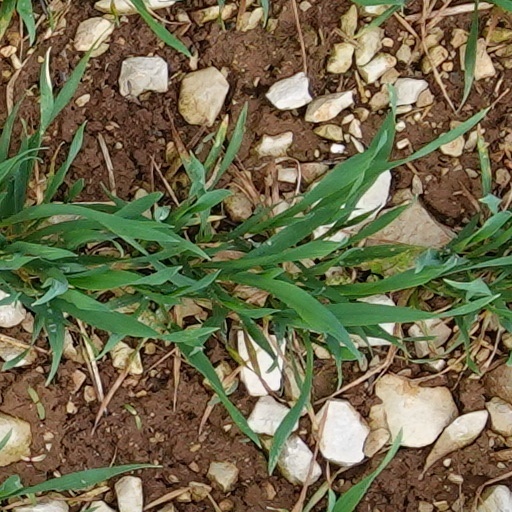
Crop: wheat